Gikosan Yanodo Temple

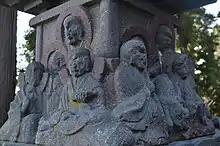
Hokyointo Pagoda with Sixteen Arhats

The main hall with a thatched roof and being blessed with a talisman called "Gohei" in its attic has a frontage of 7.3m and adepth of 9m. It has spleded flower painting on the ceiling drawn by Unkei, Tokoh and Untai.